Classical Hollywood cinema

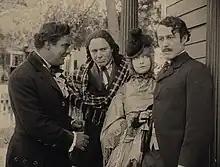
Still from the silent film "The Birth of a Nation" (1915), starring Lillian Gish (second from right)

Though lacking the reality inherent to the stage, film (unlike the stage) offers the freedom to manipulate apparent time and space, and thus create the illusion of realism – that is temporal linearity and spatial continuity. By the early 1910s, filmmaking was beginning to fulfill its artistic potential. In Sweden and Denmark, this period would later be known as the "Golden Age" of the film; in the united states, this artistic change is attributed to filmmakers like D. W. Griffith finally breaking the grip of the Edison Trust to make films independent of the manufacturing monopoly. Films worldwide began to noticeably adopt visual and narrative elements which would be found in classical Hollywood cinema. 1913 was a particularly fruitful year for the medium, as pioneering directors from several countries produced films such as "The Mothering Heart" (D. W. Griffith), "Ingeborg Holm" (Victor Sjöström), and "L'enfant de Paris" (Léonce Perret) that set new standards for the film as a form of storytelling. It was also the year when Yevgeni Bauer (the first true film artist, according to Georges Sadoul) started his short, but prolific, career.